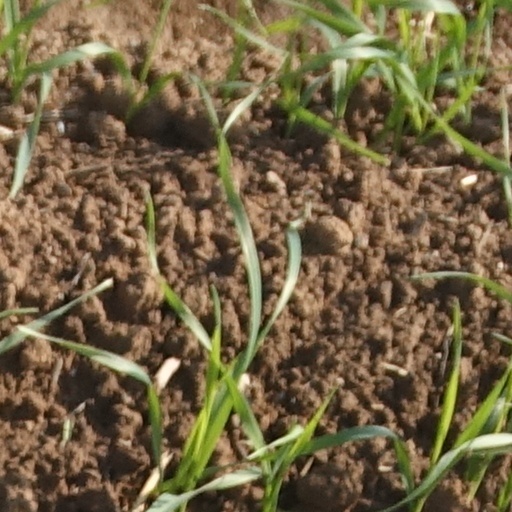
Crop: wheat